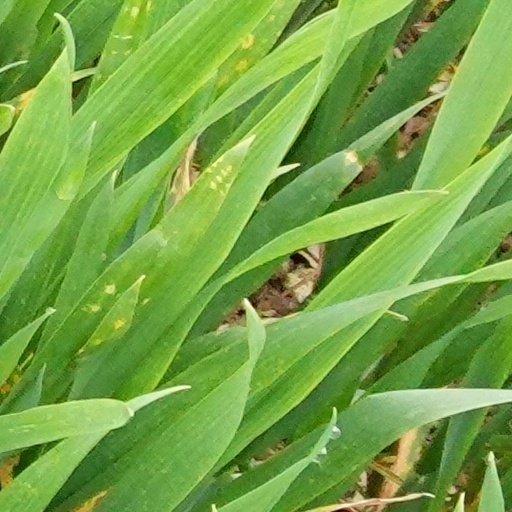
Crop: wheat